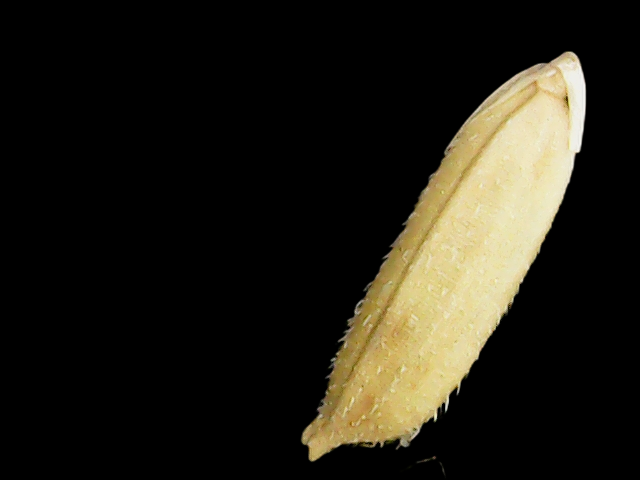
Rice variety: Binadhan11